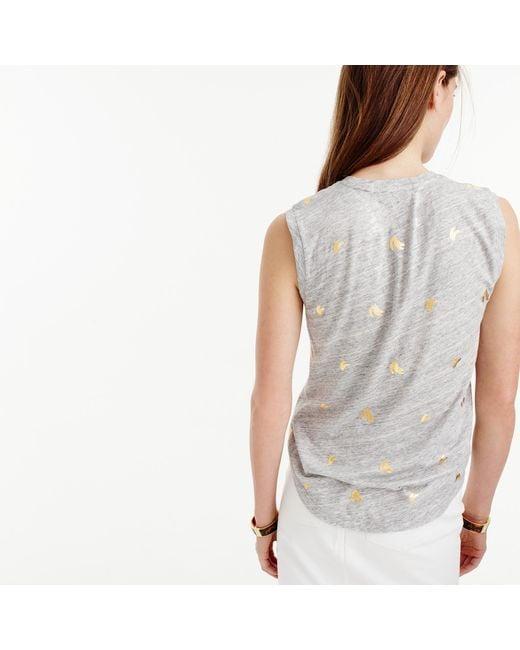
Graues ärmelloses Top mit Bananenmuster ob